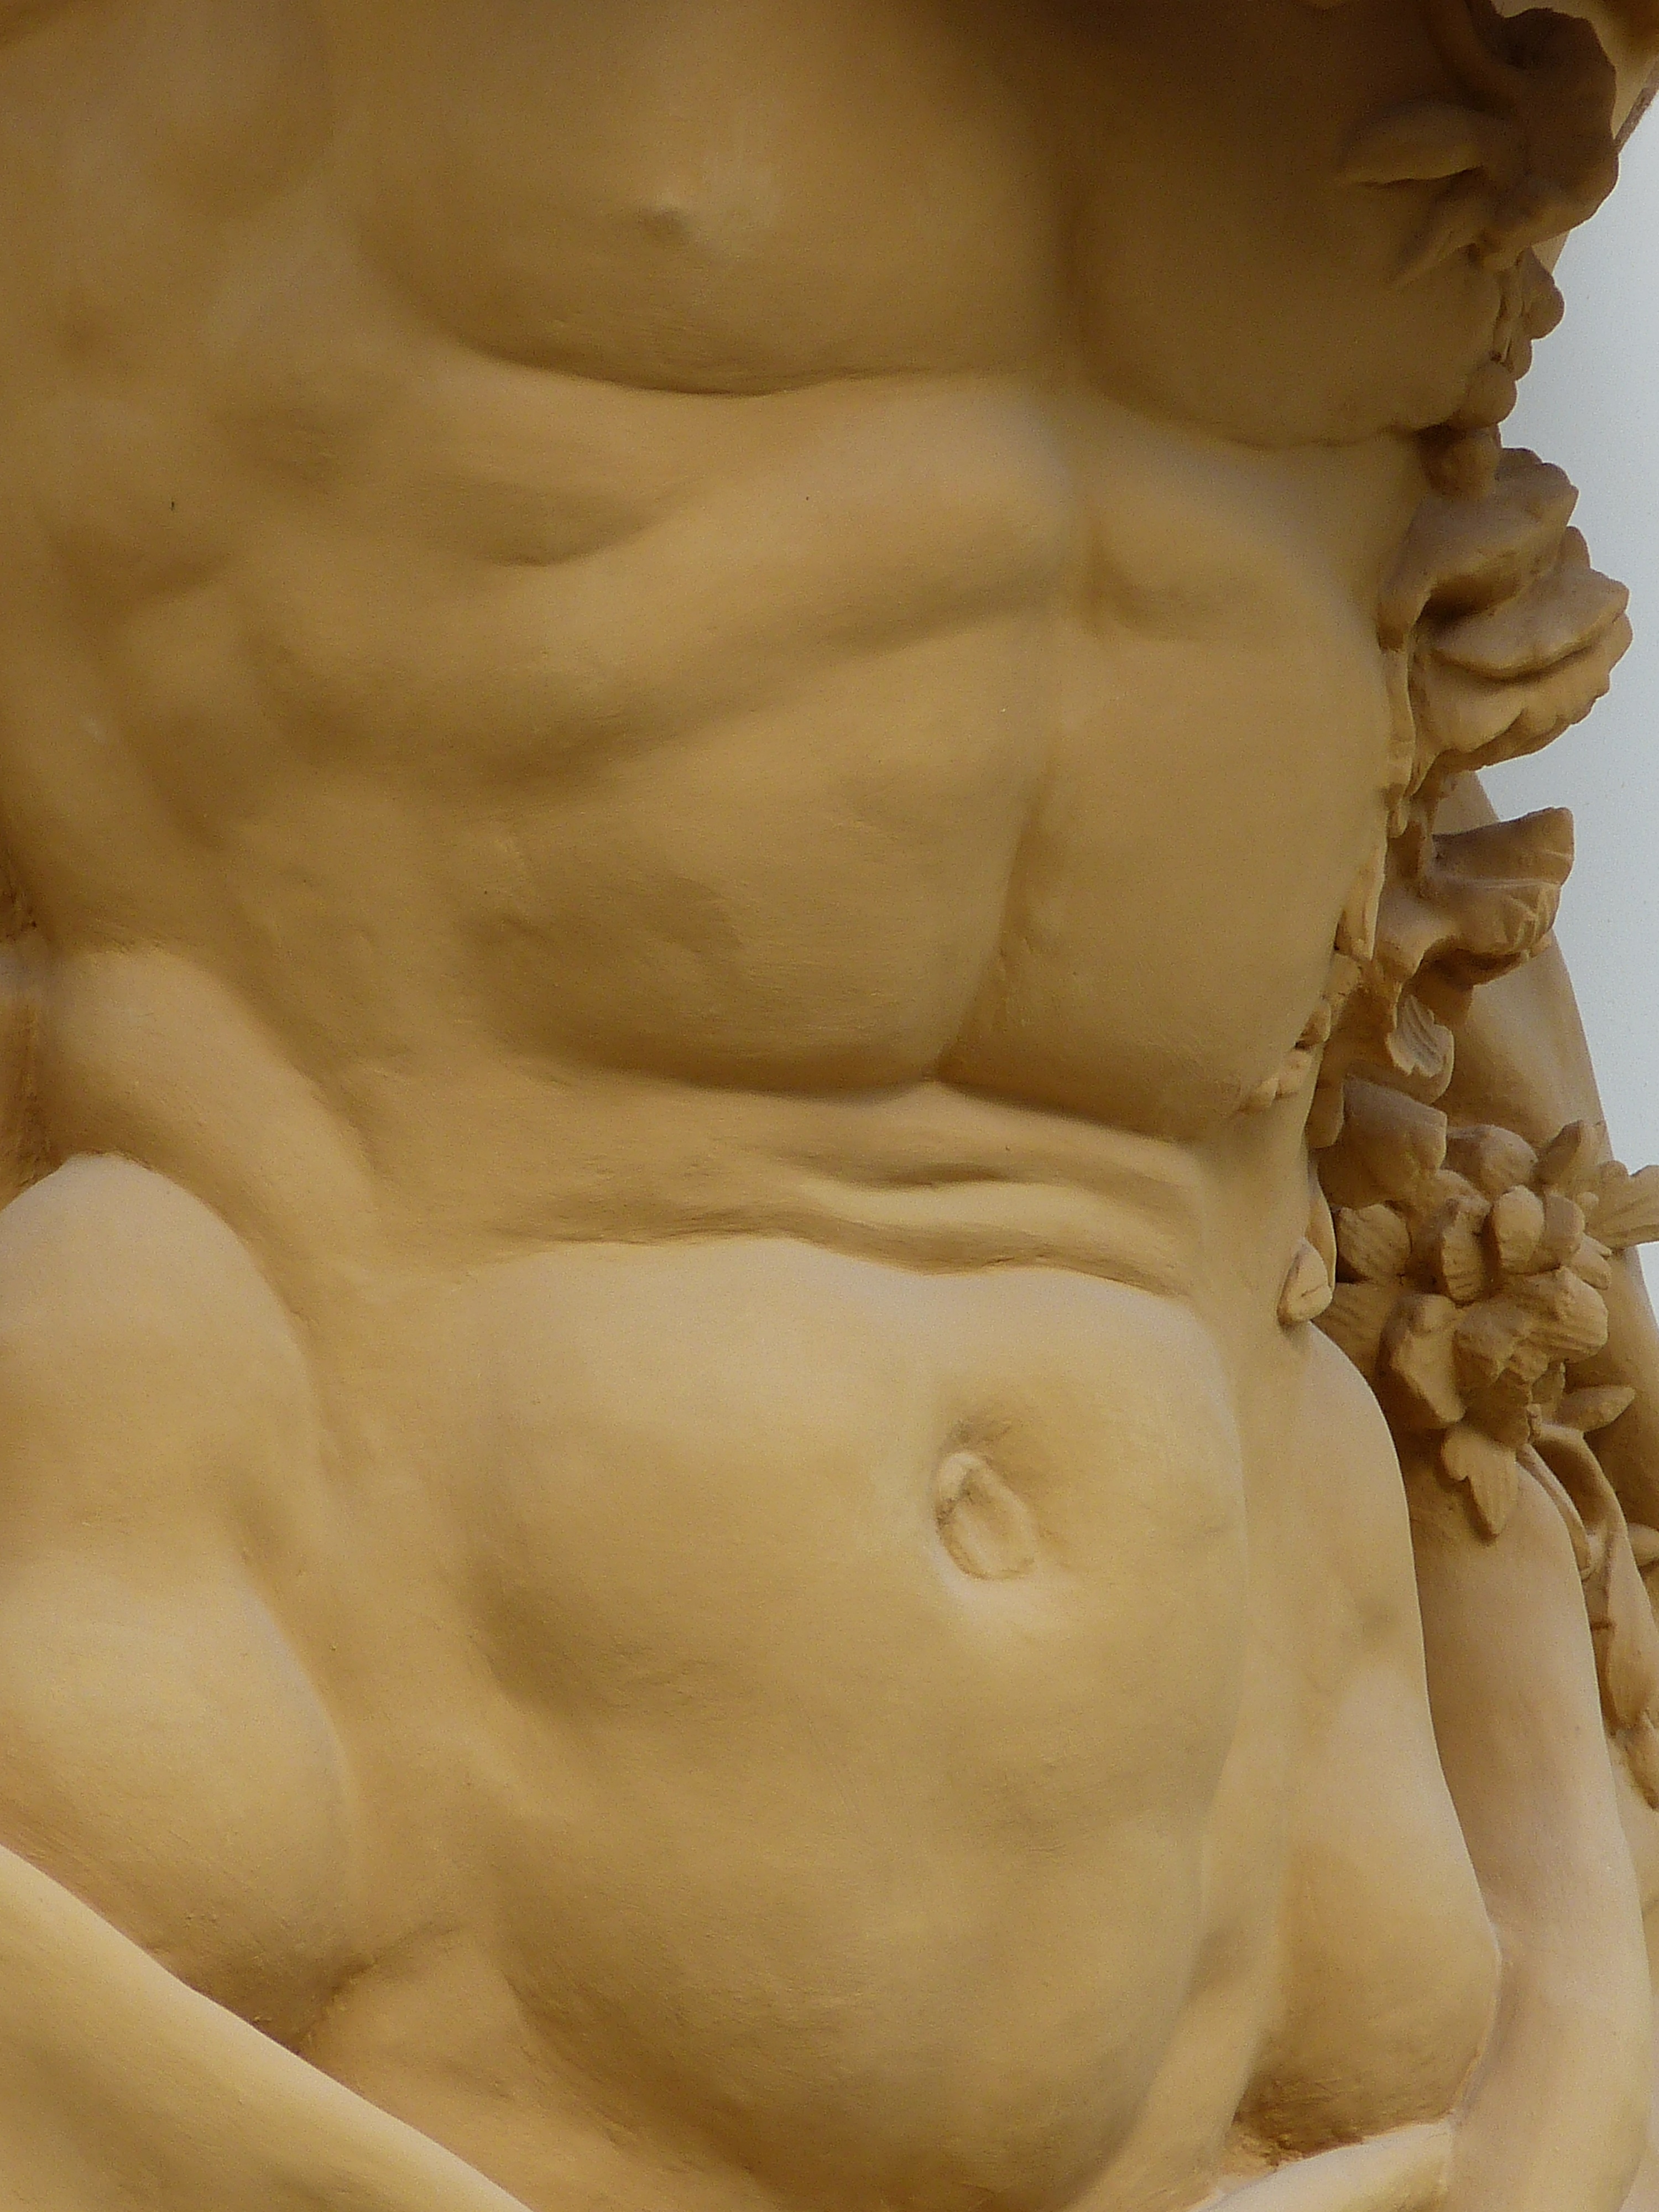
hand, sport, trunk, monument, statue, muscle, chest, close up, human body, sculpture, art, figure, temple, head, anatomy, carving, russia, body, st petersburg, muscles, sixpack, art model, classical sculpture